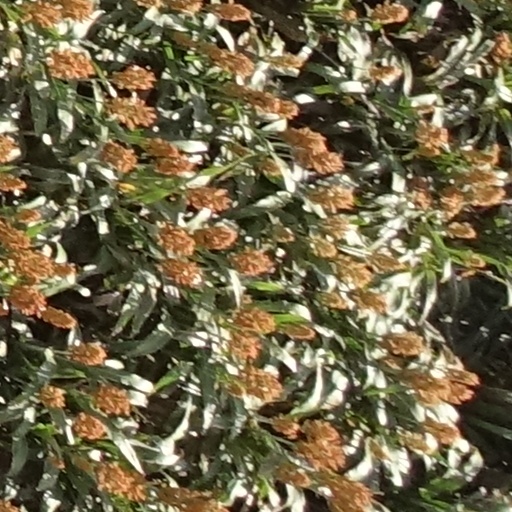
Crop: sorghum